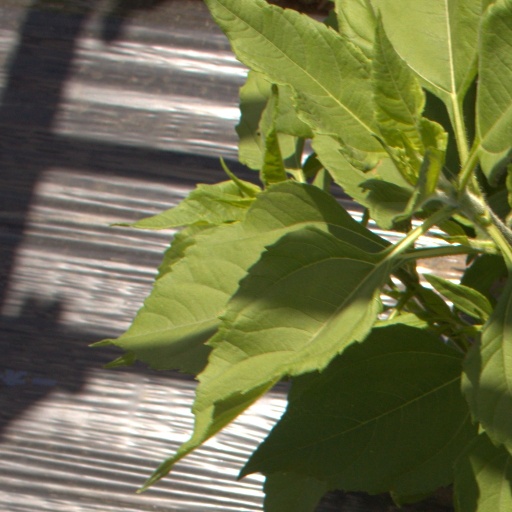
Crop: Jerusalem artichoke